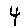
Label: 4